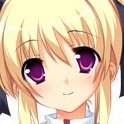
Portrait style: Anime Portrait